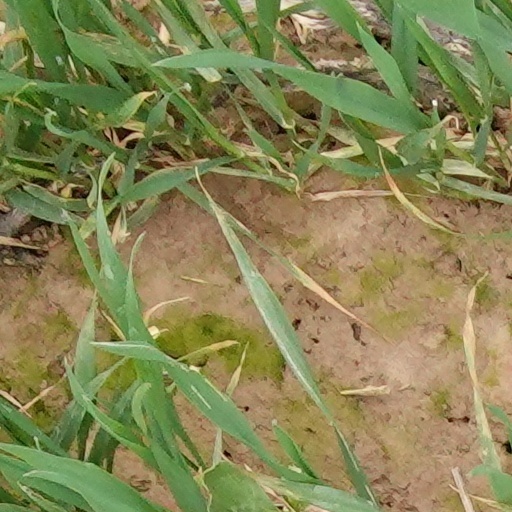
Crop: wheat